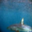
Label: shark